Wade LeBlanc

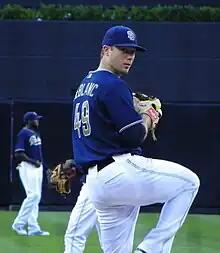
LeBlanc prior to a Padres game in September 2011

LeBlanc spent the majority of the season with the Triple-A Portland Beavers, pitching in 26 games, all but one of which he started. He ranked second in the Pacific Coast League in strikeouts with 139 and tied for third in wins with 11. He was the third Portland pitcher and the first left-handed pitcher since the team returned to the PCL in to reach the 11-win mark. He won the PCL Pitcher of the Week award on two occasions.